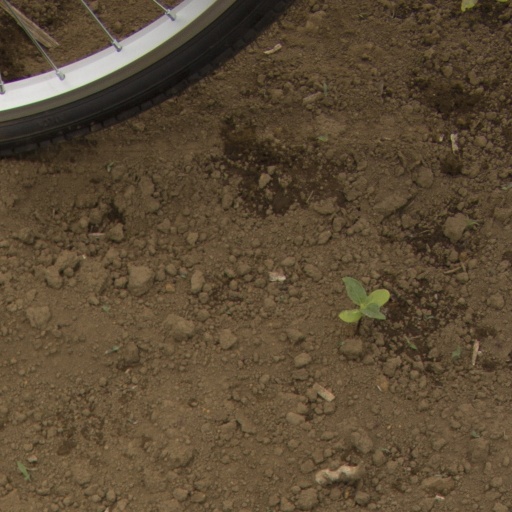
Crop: Jerusalem artichoke